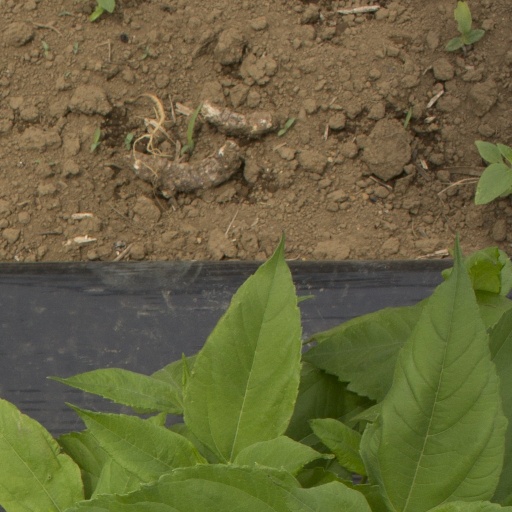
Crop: Jerusalem artichoke